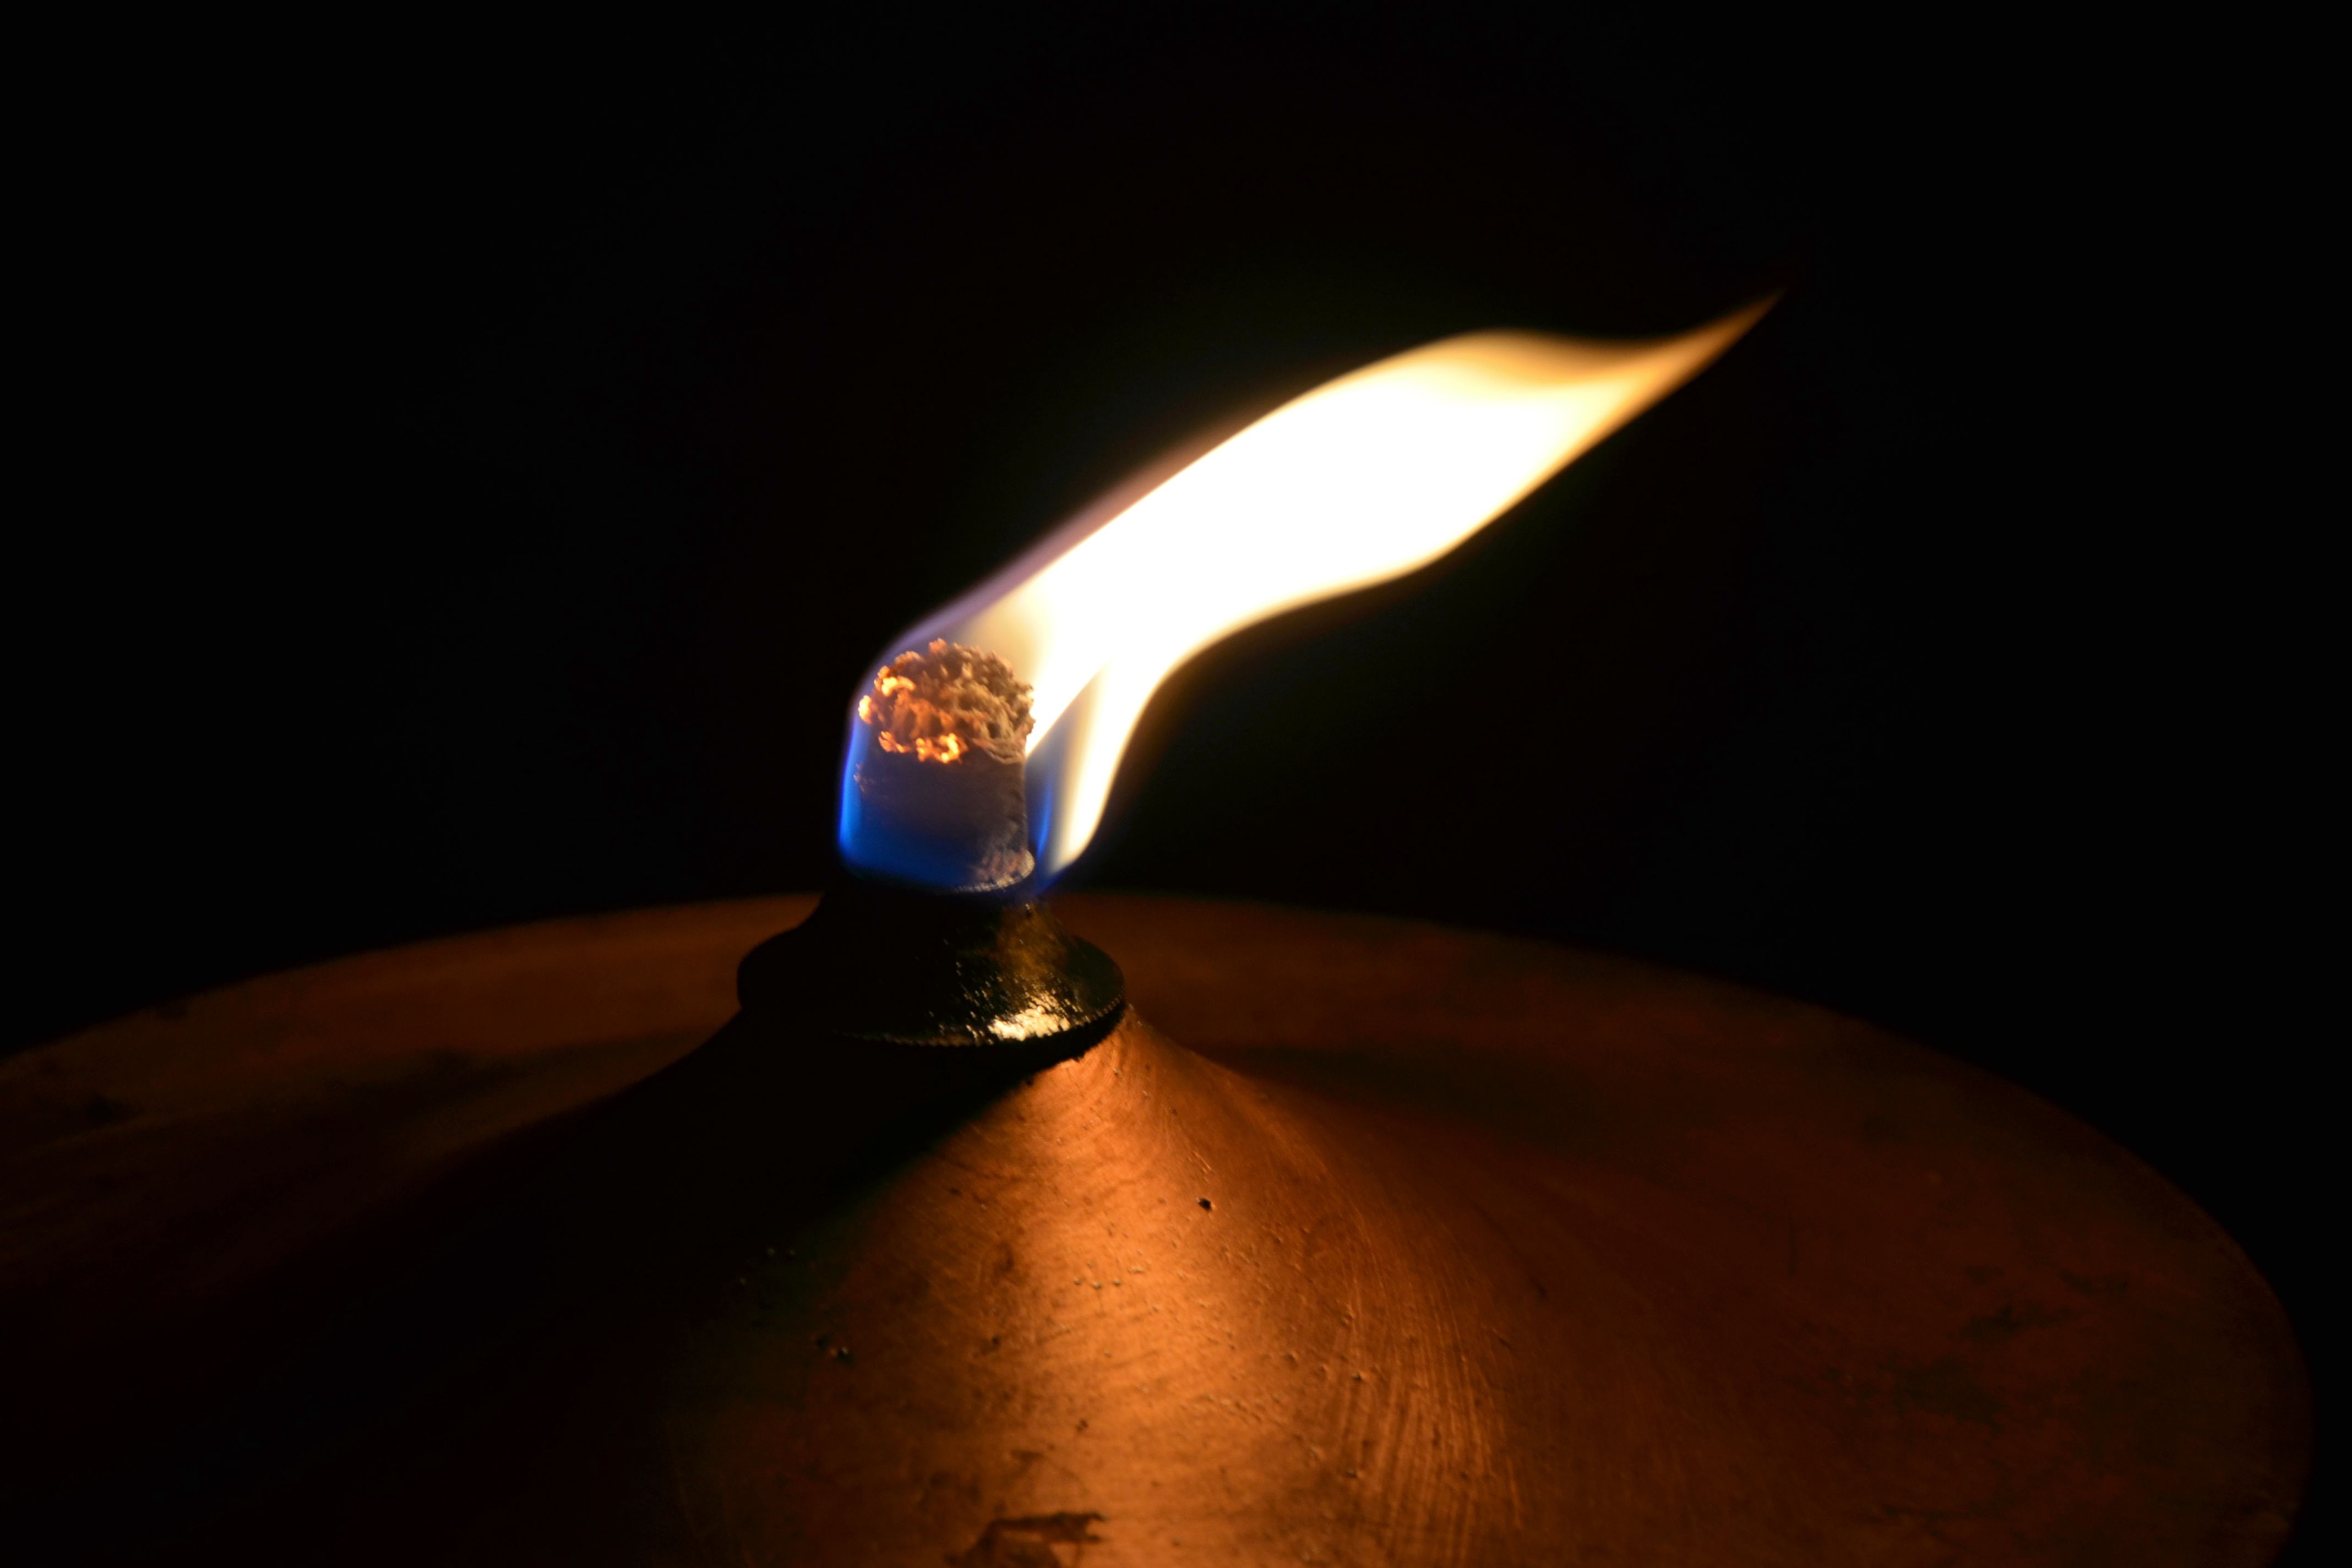
light, flame, fire, darkness, lamp, candle, lighting, bill, macro photography, oil lamp